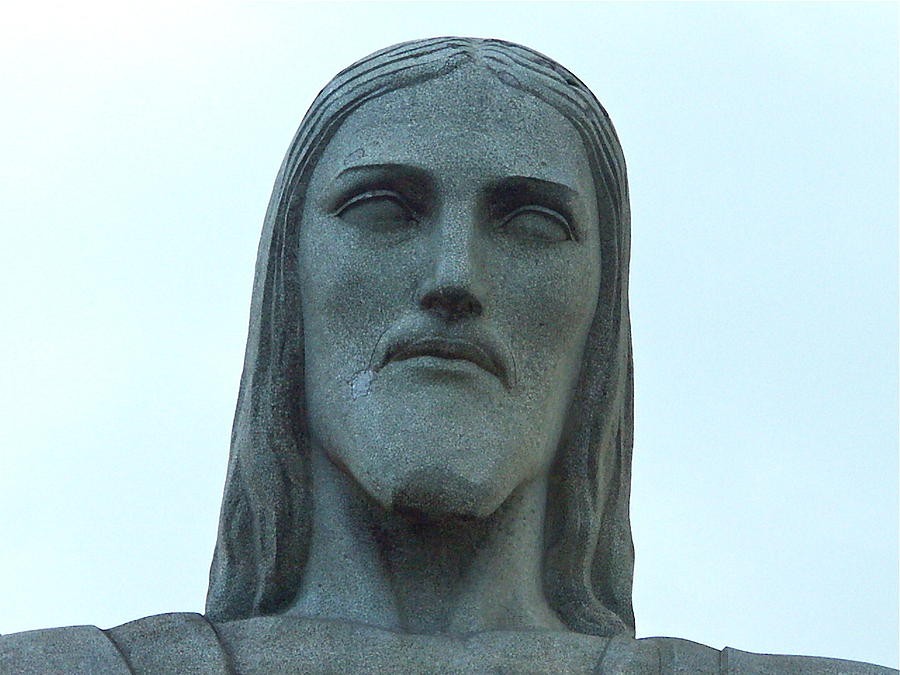
Landmark: Christ the Reedemer